Italian wolf

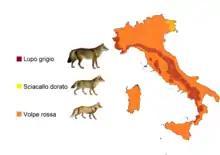
Current range of the Italian wolf (red) alongside the range of the red fox and European jackal

The Italian wolf typically weighs , though some big males have been weighed at . It measures in body length and in shoulder height. The pelt is generally of a grey-fulvous colour, which reddens in summer. The belly and cheeks are more lightly coloured, and dark bands are present on the back and tail tip, and occasionally along the fore limbs. Black wolves have been reported in the north-central Apennines, though their origin is unknown, as some melanistic individuals show no sign of wolf-dog hybridisation. It typically lives in packs of two to seven individuals.